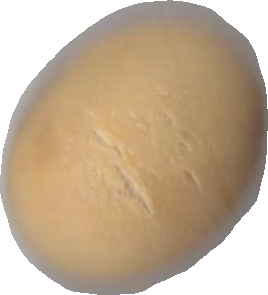
Variety: Grobogan